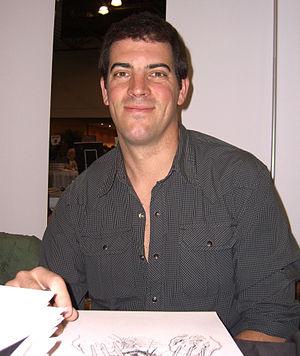
Leandro Fernández, né en 1973, est un dessinateur de comics et de bande dessinée argentin.